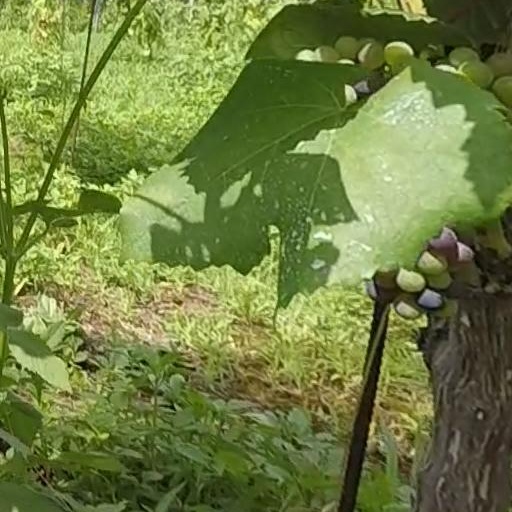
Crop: grape